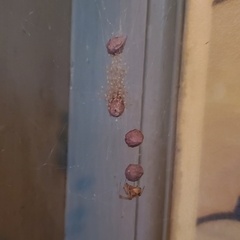
Species: Parasteatoda_tepidariorum